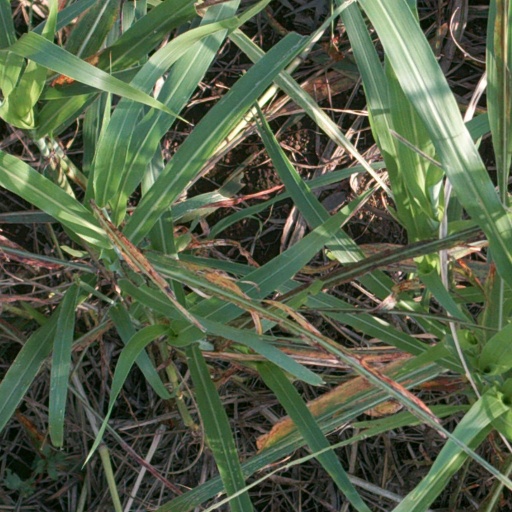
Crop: sorghum